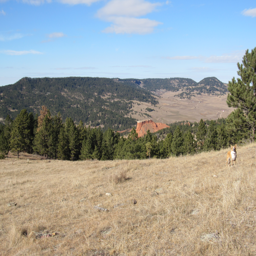
crossing the big grassland , person could see the entire length of the plateau off .